Screwball comedy

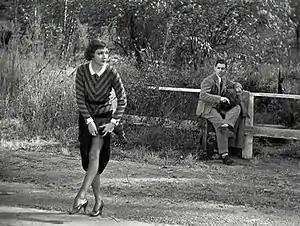
A still from a trailer for "It Happened One Night"

Films that are definitive of the genre usually feature farcical situations, a combination of slapstick and fast-paced repartee, and show the struggle between economic classes. They also generally feature a self-confident and often stubborn central female protagonist and a plot involving courtship, marriage, or remarriage. These traits can be seen in both "It Happened One Night" (1934) and "My Man Godfrey" (1936). The film critic Andrew Sarris has defined the screwball comedy as "a sex comedy without the sex."